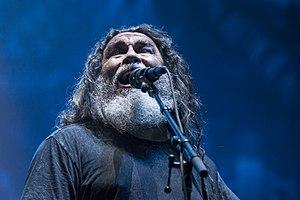
Tom Araya, chanteur du groupe américain Slayer, Hellfest 2017, Clisson, Loire-Atlantique.